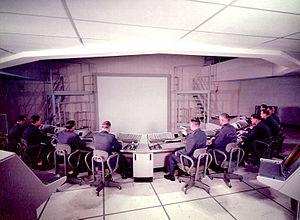
Semi-Automatic Ground Environment est le nom d'un système d'arme américain ultra-secret étudié à partir de 1952 opérationnel de 1959 à 1983.